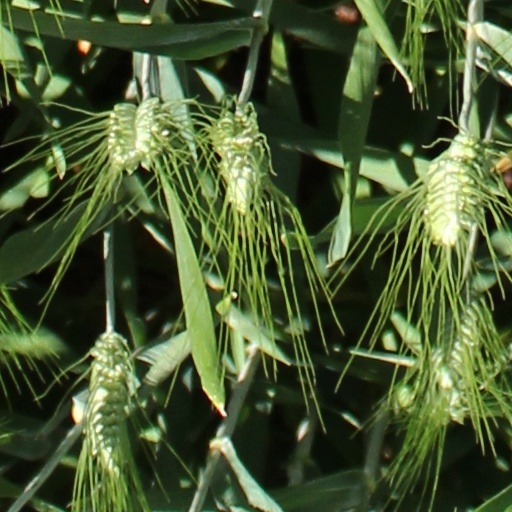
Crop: wheat